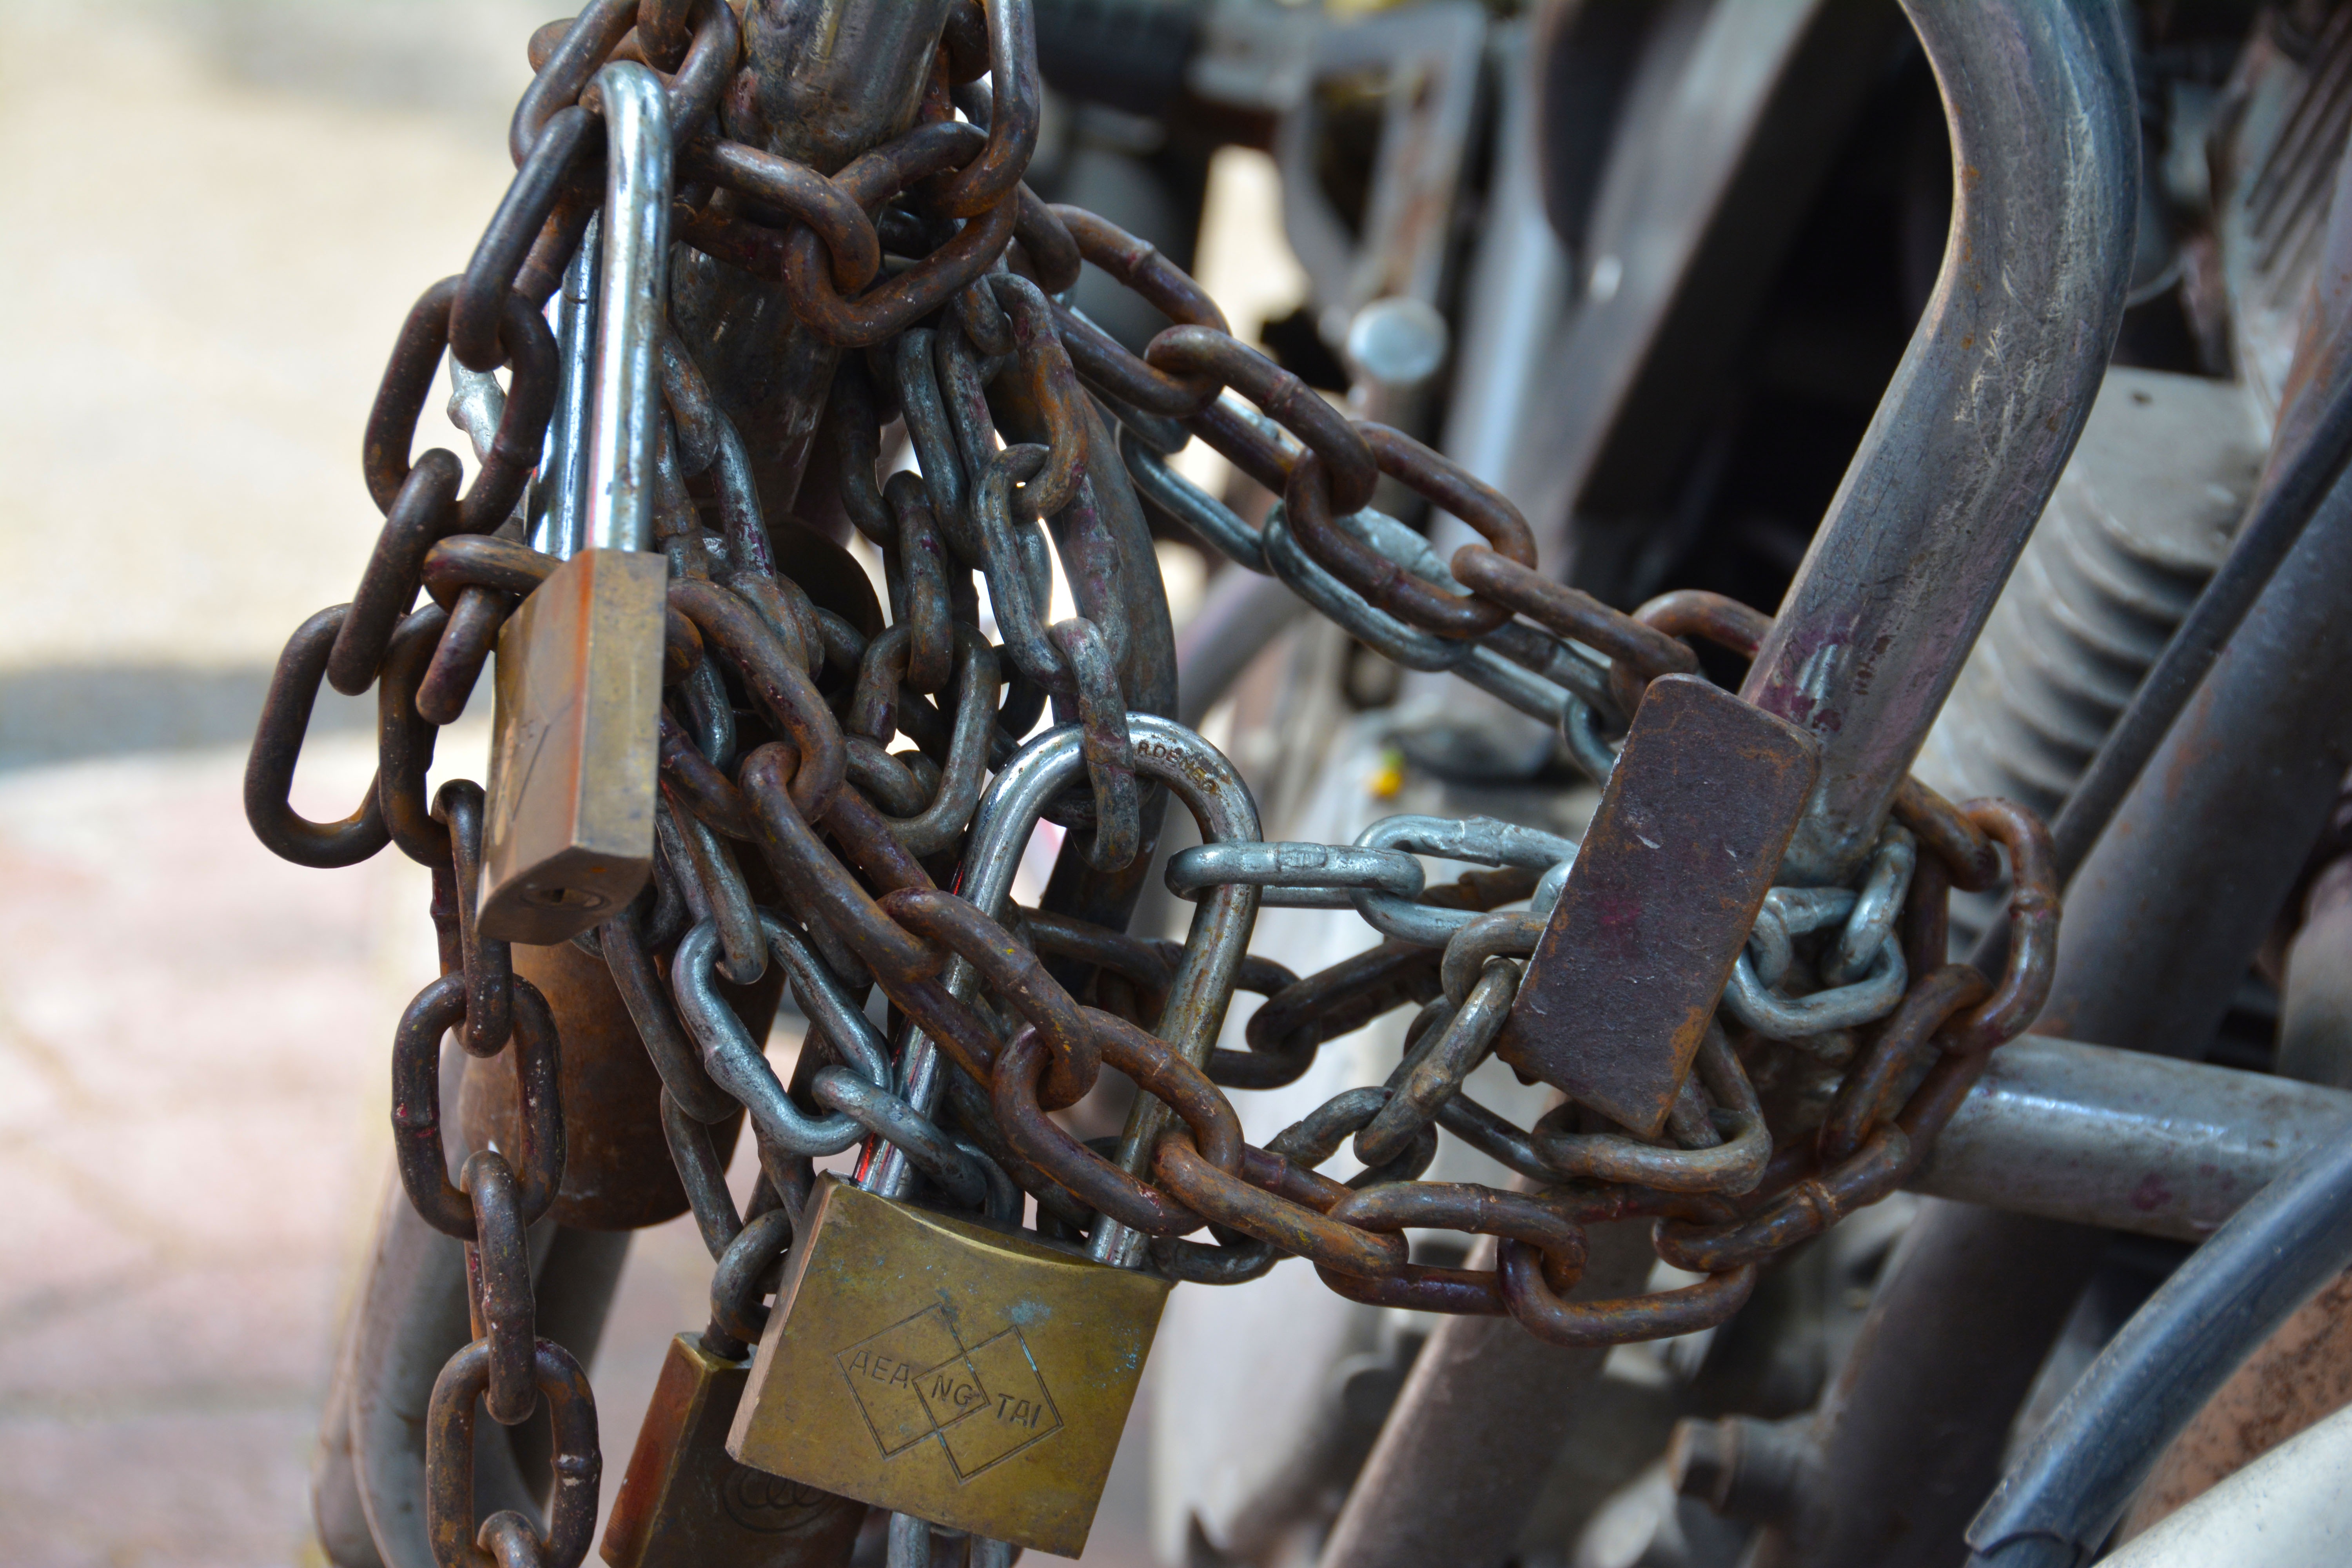
wheel, chain, bicycle, steel, vehicle, metal, security, sports equipment, mountain bike, padlock, safety, closed, iron, lock, crime, protection, locked, protect, secure, safe, land vehicle, rusty metal, cycle sport